Aesthetic Realism

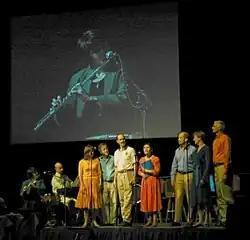
Performance by The Aesthetic Realism Theatre Company

The Aesthetic Realism Theatre Company, composed of actors, singers and musicians, has appeared throughout the country in both musical performances and dramatic productions. Presentations showing the significance of art and ethics throughout history and in our daily lives, include "Ethics Is a Force!"; "The Great Fight of Ego vs. Truth—Songs about Love, Justice & Everybody's Feelings"; "Humanity's Opposites—Beginning with Ireland" (Sean O'Casey's "Juno and the Paycock" and Irish Songs); and "Sheridan's "The School for Scandal"; or, A Sneer Brightens Everything". They have also presented dramatic readings of Siegel's lectures on works by Shakespeare, Molière, Ibsen, Strindberg, Eugene O'Neill, George Kelly, Susan Glaspell, and others.